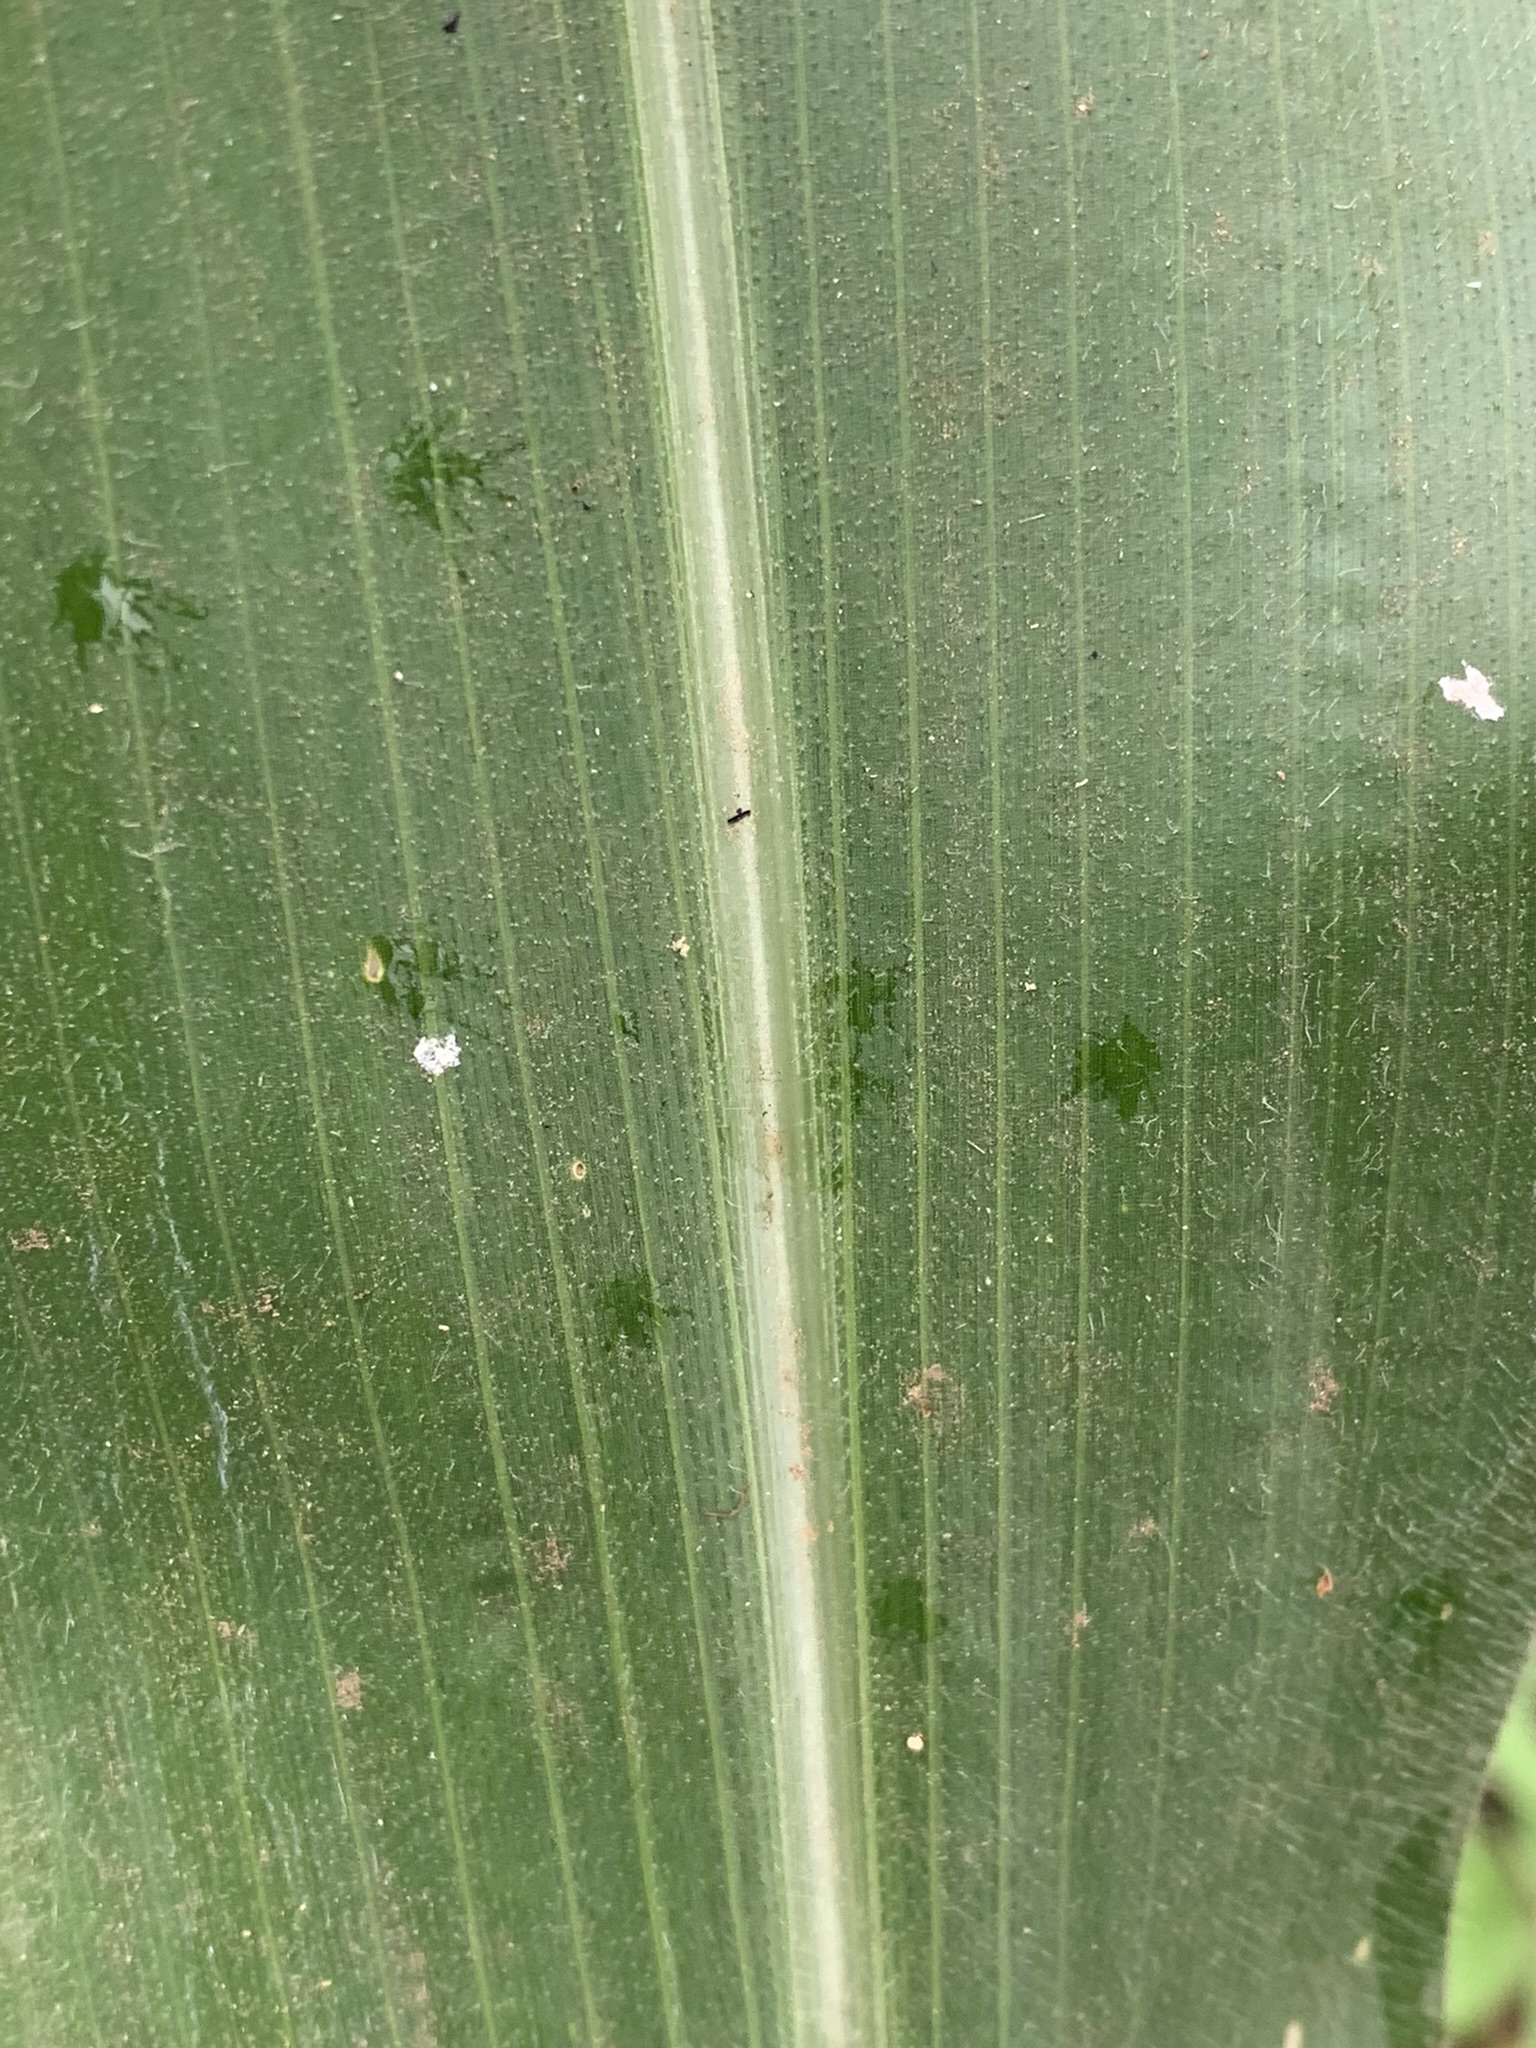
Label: Healthy